Pedicularis densiflora

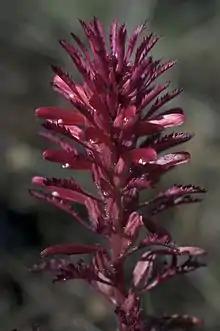
Pedicularis densiflora flower

Pedicularis densiflora, known commonly as Indian warrior or warrior's-plume lousewort, is a plant in the family Orobanchaceae.